Richard Widmark

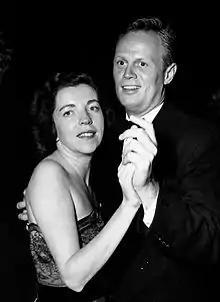
Richard Widmark with his first wife, Jean Hazlewood, in the 1950s

Widmark was married to screenwriter Ora Jean Hazlewood for 55 years from 1942 until her death from Alzheimer's disease in March 1997; they met while attending Lake Forest College. The couple had one daughter, Anne Heath Widmark, an artist and author who was married to Baseball Hall of Famer Sandy Koufax from 1969 to 1982. Widmark named his film production company, Heath Productions, after his daughter.